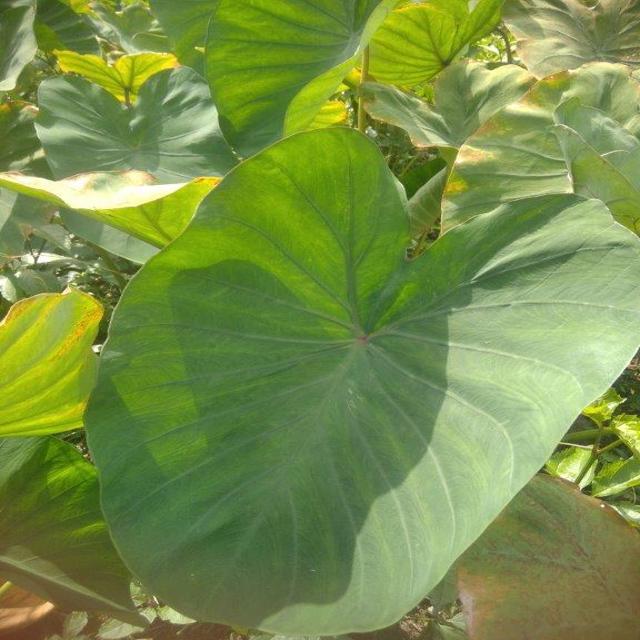
Label: Healthy